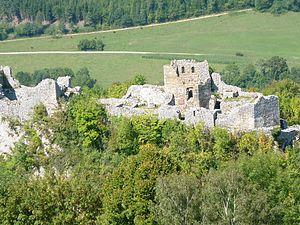
Cette liste présente les biens culturels d'importance nationale dans le canton de Soleure. Cette liste correspond à l'édition 2009 de l'Inventaire Suisse des biens culturels d'importance nationale pour le canton de Soleure. Il est trié par commune et inclus : 35 bâtiments séparés, 9 collections et 17 sites archéologiques.